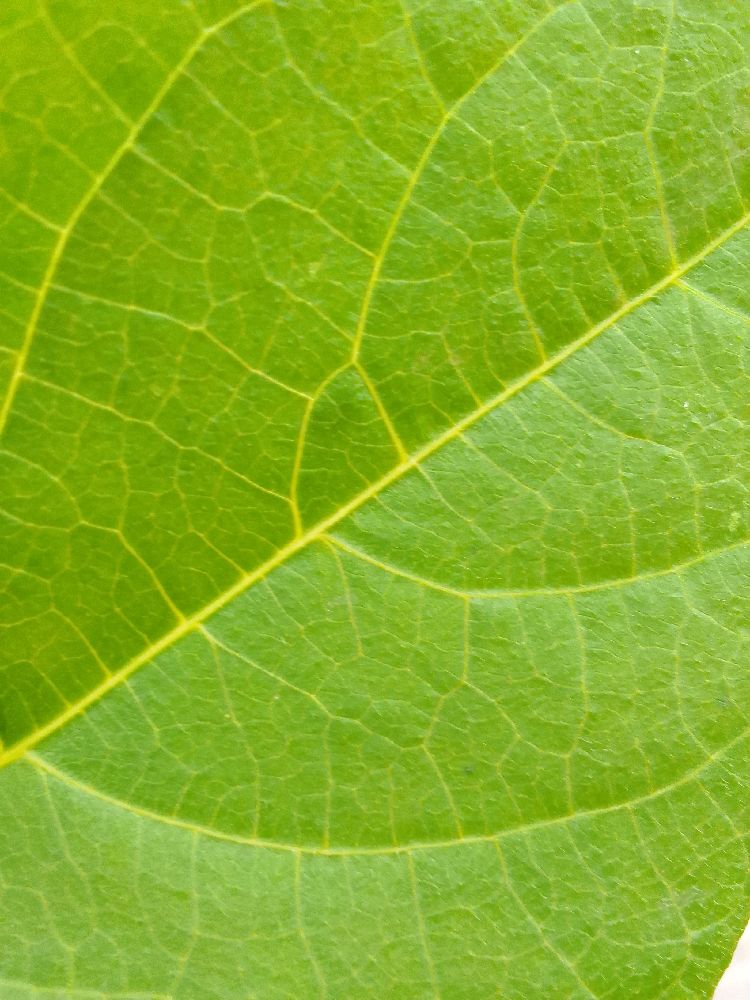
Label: healthy